Carnegie Library of Homestead

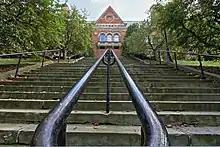
Main Entrance Staircase of the Library

USX Corporation, the successor to U.S. Steel, continued to provide major support until 1988, when the corporation terminated its regular donations and the Borough of Munhall assumed responsibility